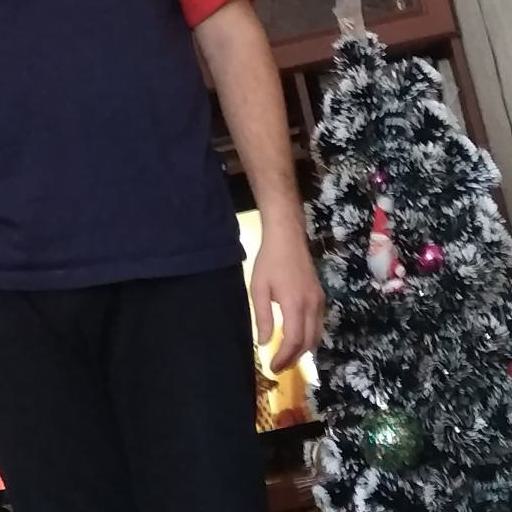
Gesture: no_gesture